List of cities in Australia by population

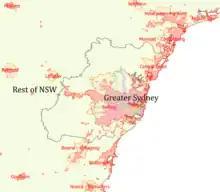
Sydney statistical areas

Illustrated are the various statistical areas defined by the Australian Bureau of Statistics for Sydney and its surrounds. The extent of the Greater Sydney Greater Capital City Statistical Area is designated by thick grey line and black text. The greater capital city statistical areas are the eight unique statistical divisions delineating the broadest possible concept of each state or territory capital city, constructed from one or more whole labour market areas (designated SA4 in the Australian Statistical Geography Standard). The rest of NSW area includes the entire remainder of the state, as each state or territory has only one GCCSA.